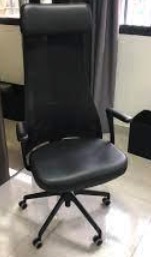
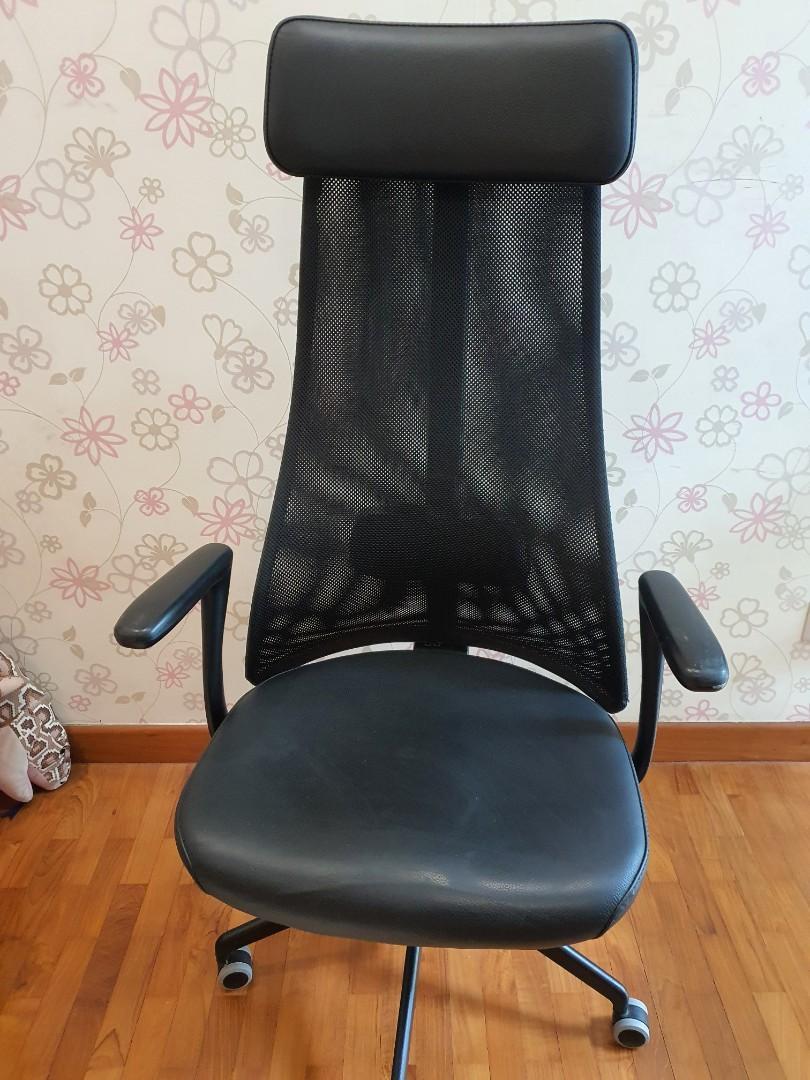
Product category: items_chair
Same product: yes